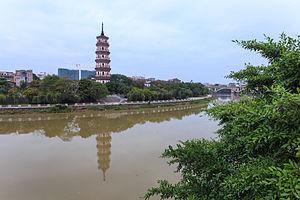
Luoding est une ville de la province chinoise du Guangdong. C'est une ville-district placée sous la juridiction de la ville-préfecture de Yunfu.